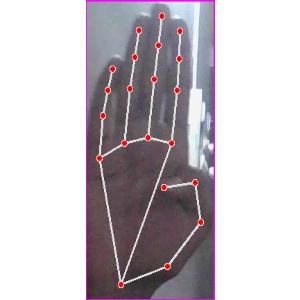
अक्षर: झ